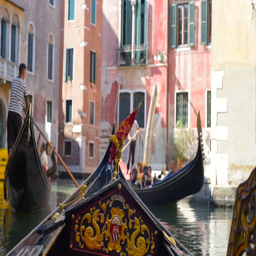
gondola moving through the canals